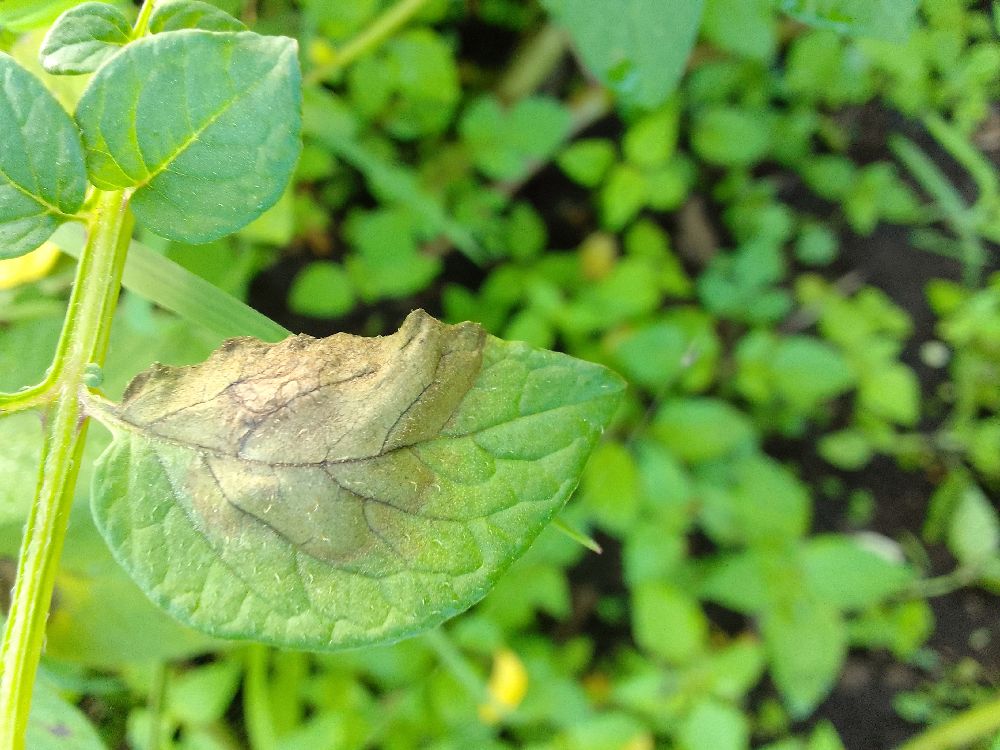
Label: Late blight